Jack Falls

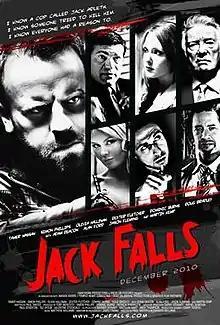
Theatrical Release Poster

Jack Falls is a 2011 British independent feature film starring Simon Phillips, Jason Flemying, Dexter Fletcher, Martin Kemp, and Tamer Hassan, and the third installment in the "Jack Says" Trilogy. It is based on the graphic novel of the same title by Paul Tanter, and follows on from the films "Jack Says" and "Jack Said".